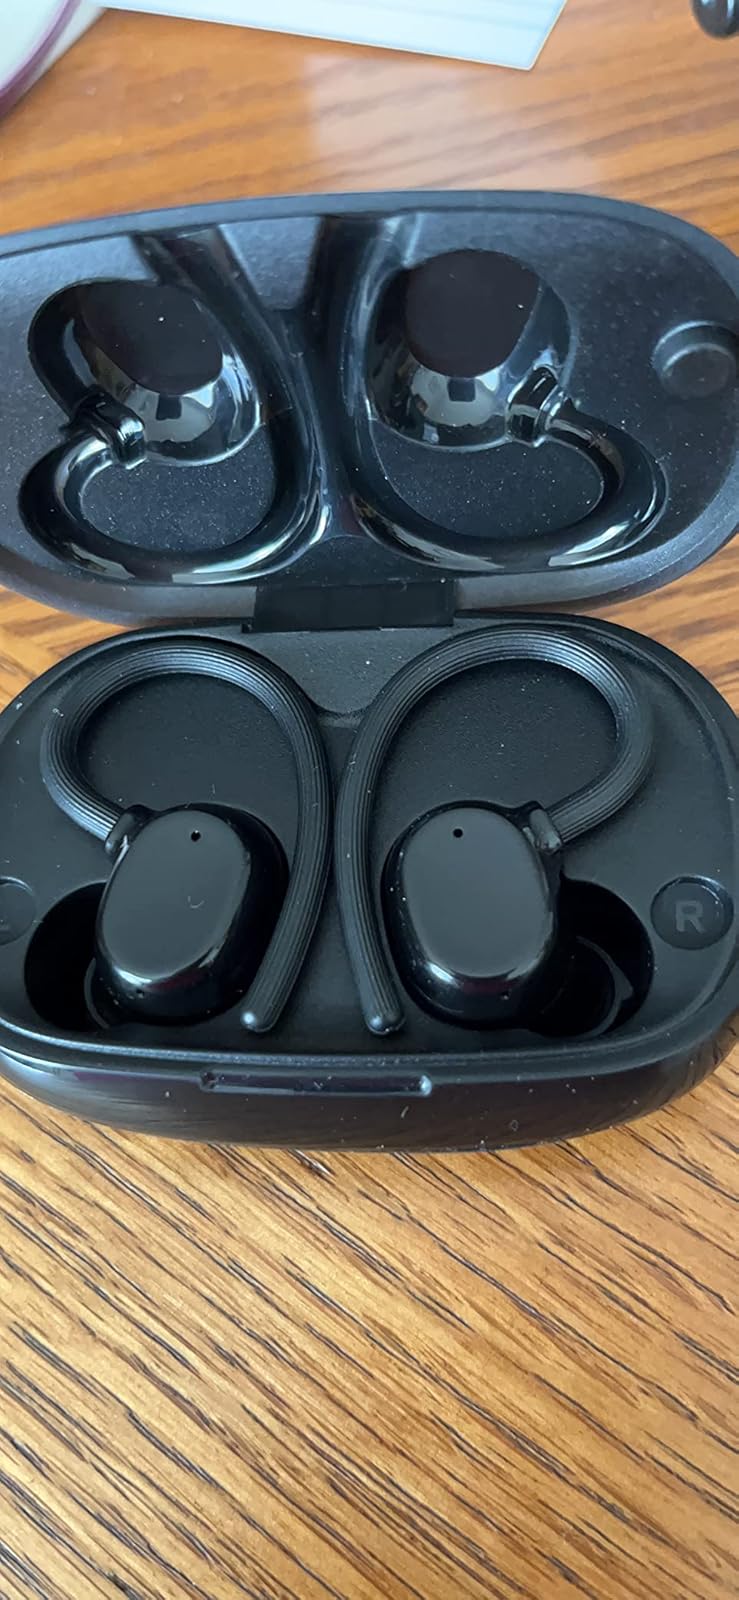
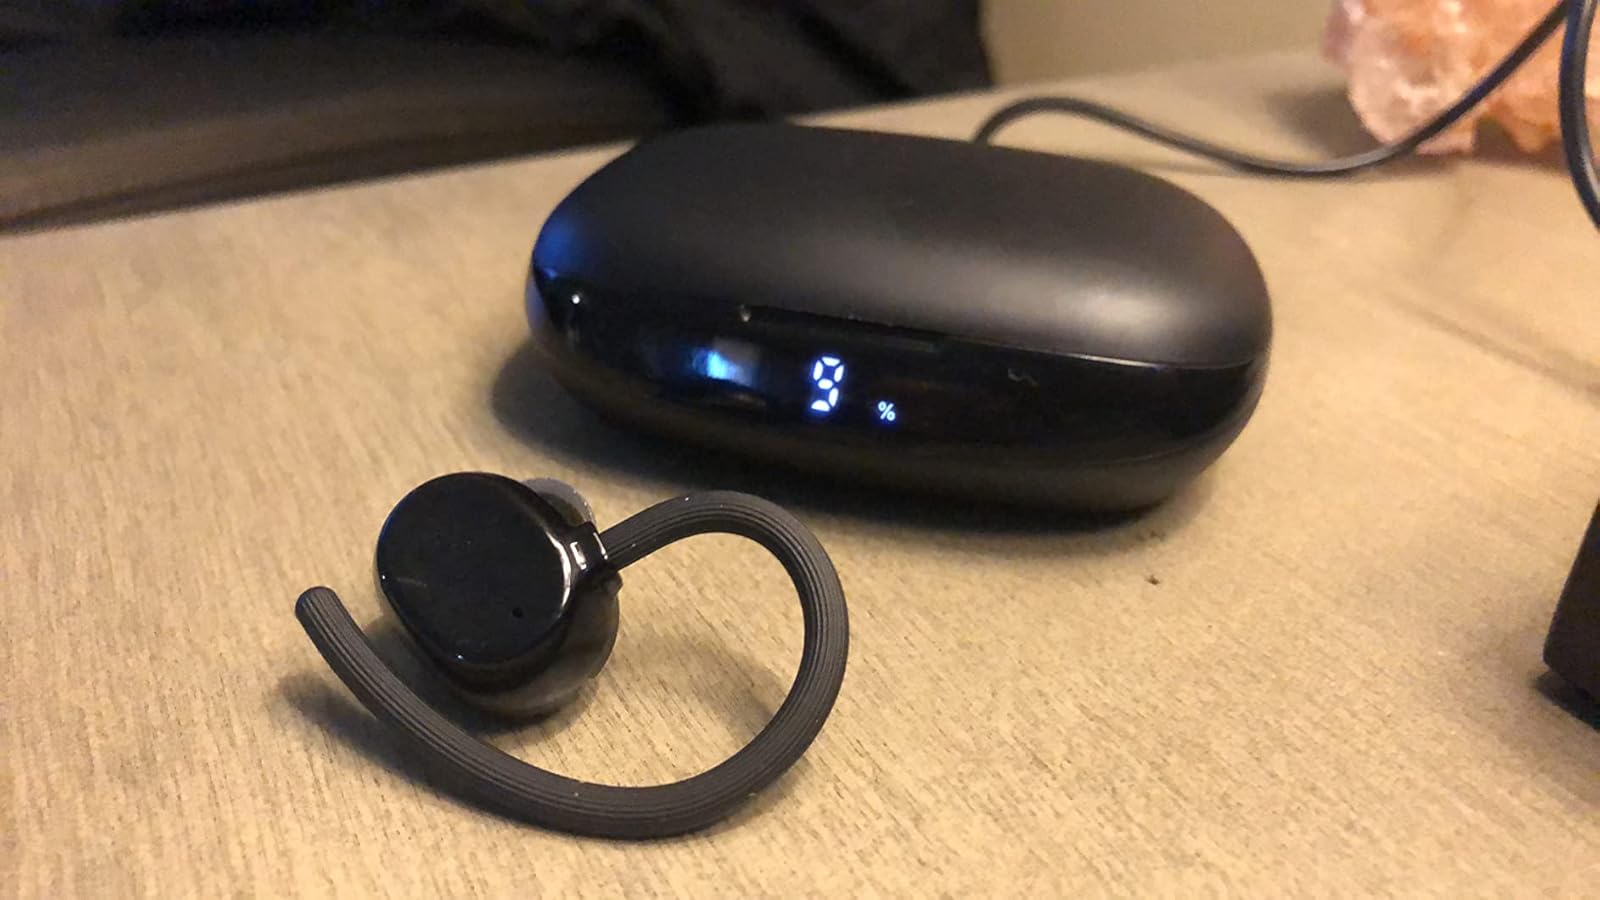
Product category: earbuds
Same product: yes